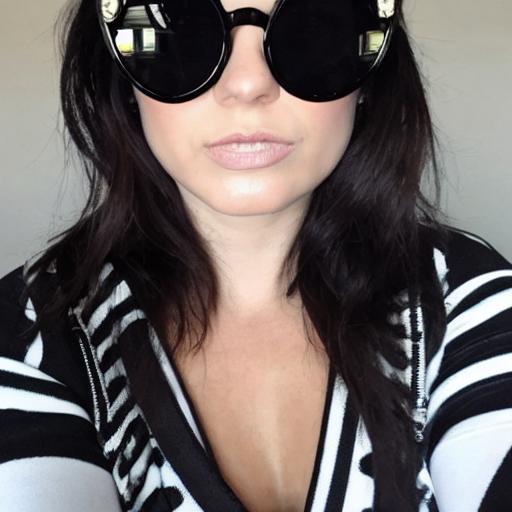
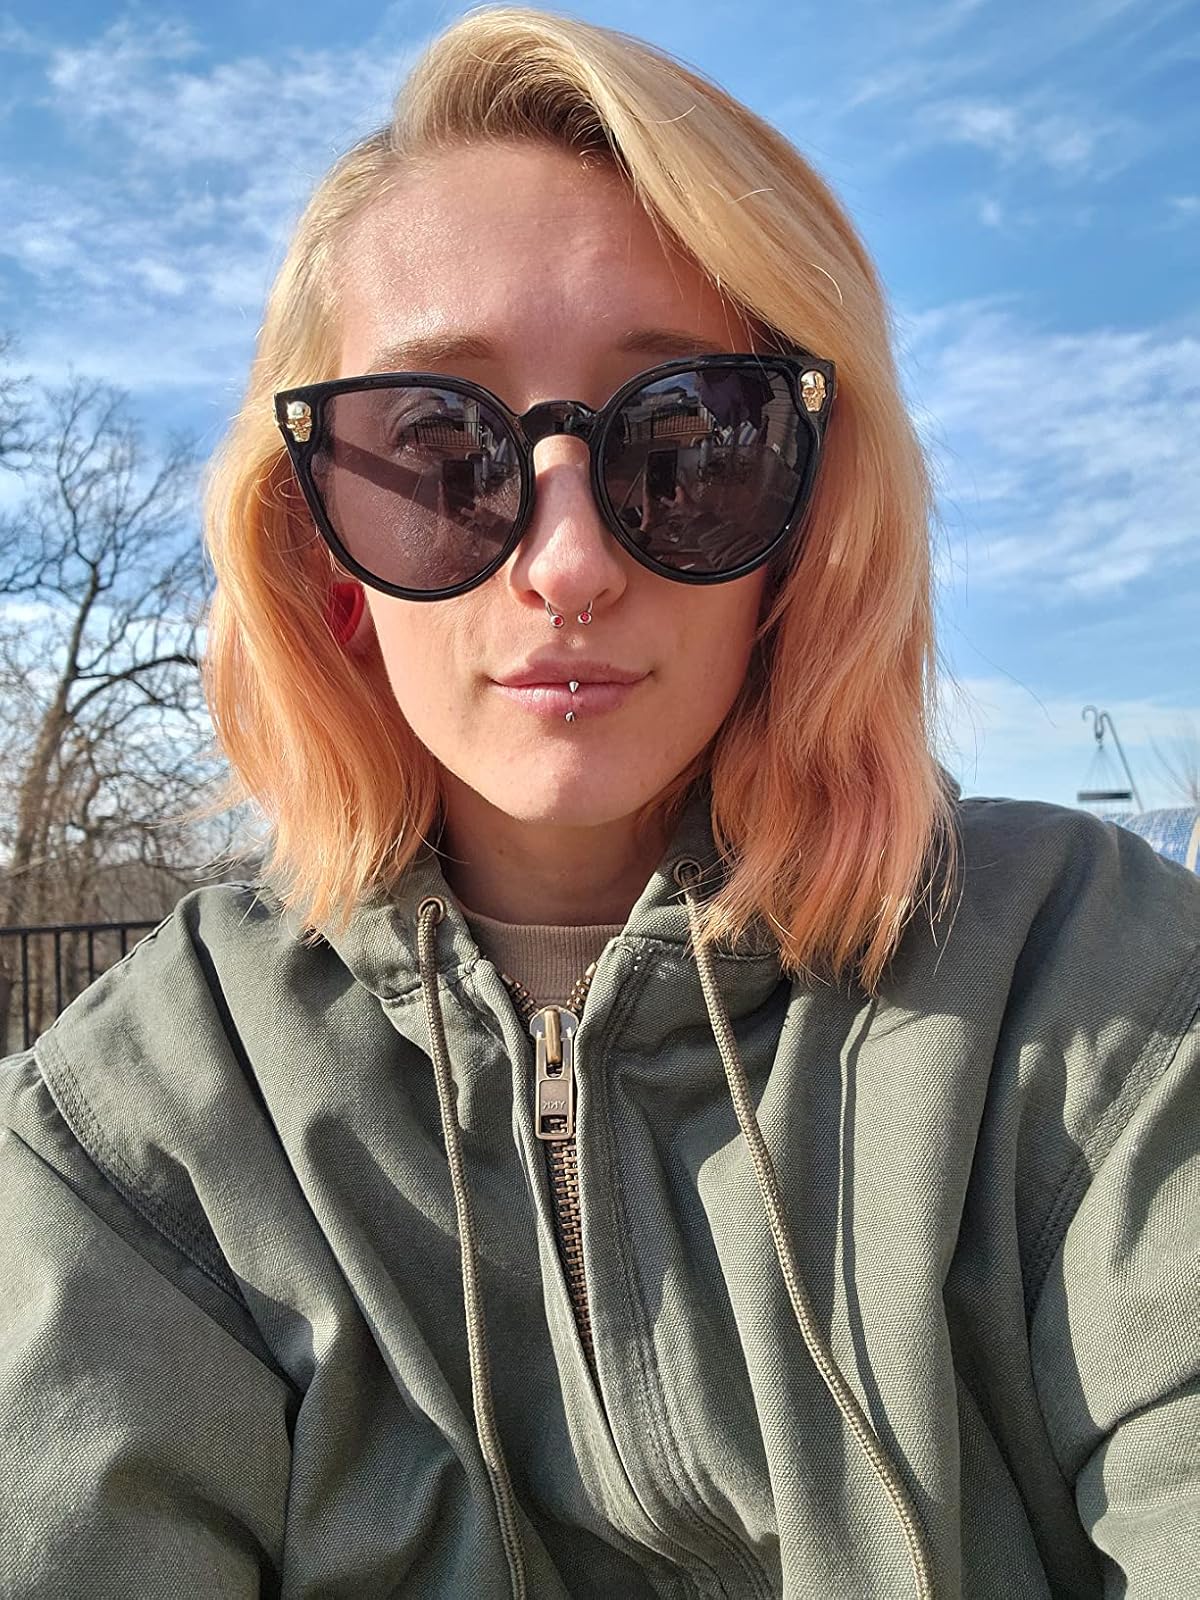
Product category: accessories_sunglasses
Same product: no